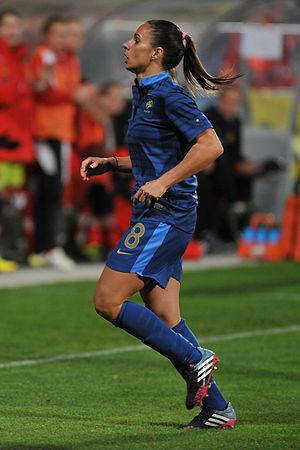
Jessica Houara-d'Hommeaux est une footballeuse internationale française, née le 29 septembre 1987 à Angers. Elle joue au poste de défenseur.